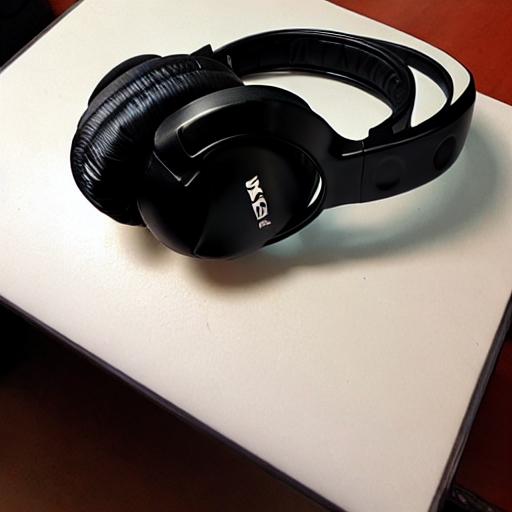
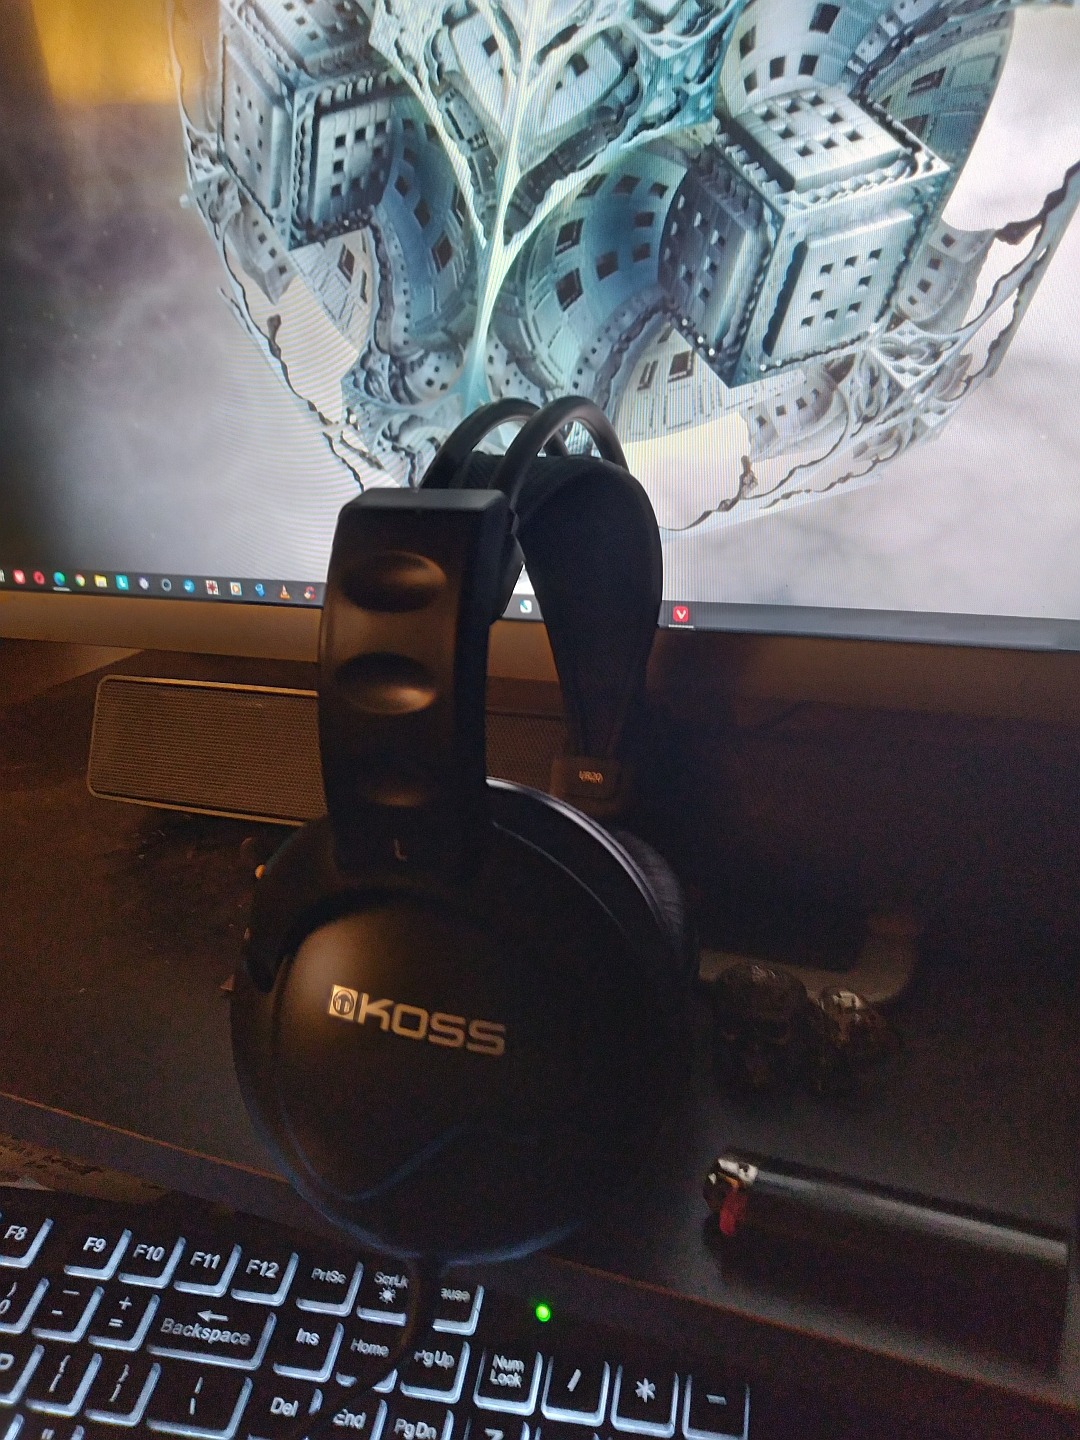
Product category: headphones
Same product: no